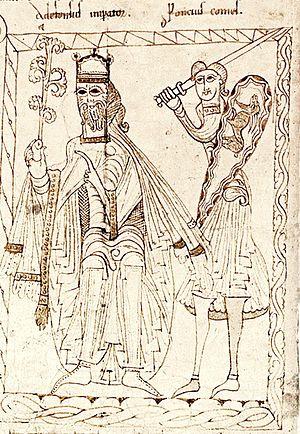
Cette page concerne l'année 1126 du calendrier julien.